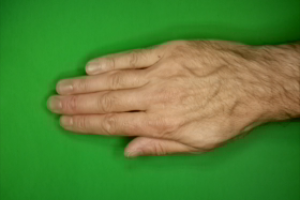
Label: paper